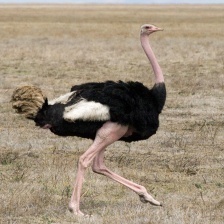
Species: OSTRICH
Scientific name: STRUTHIO CAMELUS